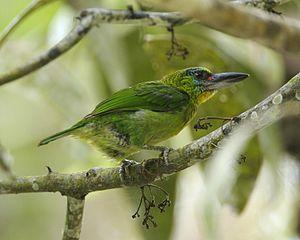
Le Barbu arlequin est une espèce d'oiseaux de la famille des Megalaimidae, dont l'aire de répartition s'étend de la Birmanie, à la Thaïlande, la Malaisie, à Singapour et Brunei et à l'Indonésie. On l'appelle également barbu à tête vive.